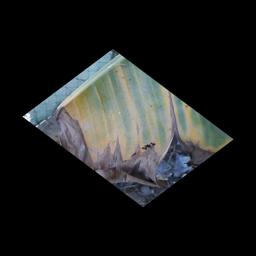
Label: POTASSIUM DEFICIENCY